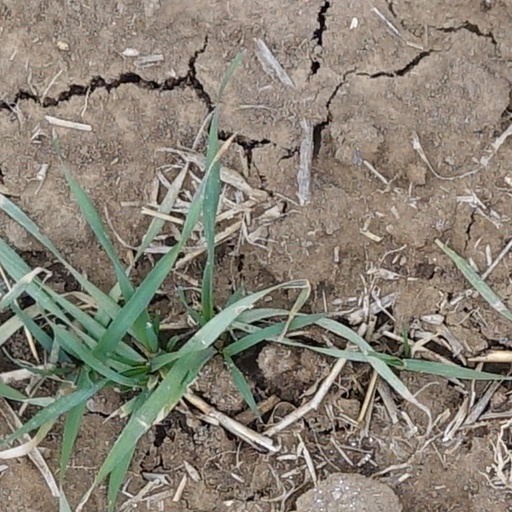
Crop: wheat